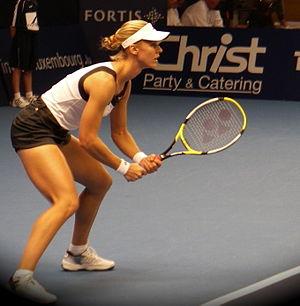
Résultats des tournois de tennis organisés par la Women's Tennis Association en 2010.
Elena Viatcheslavovna Dementieva est une joueuse de tennis russe née le 15 octobre 1981 à Moscou, professionnelle de 1998 à 2010. Elle est mariée au joueur de hockey sur glace Maksim Afinoguenov depuis juillet 2011.